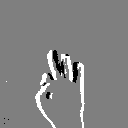
ASL letter: f